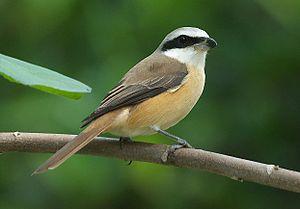
La Pie-grièche brune est une espèce de passereau de la famille des Laniidae.